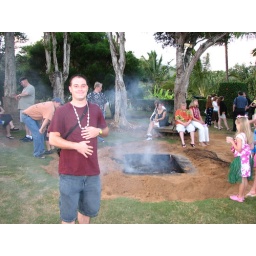
david started getting hungry just thinking about that pig in the earth oven